Diana Guerrero-Maciá

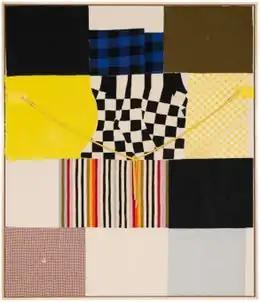
Diana Guerrero-Maciá, "The Devil's Daughter is Getting Married", wool, dye, deconstructed clothing and textiles on canvas, 57.5" x 49.5", 2020.

Diana Guerrero-Maciá (born 1966) is an American studio-based artist who has produced paintings, works on paper, prints and sculpture. She is known for her hybrid or "unpainted paintings"—works constructed with fabric cutwork, collage, stitching and dye that collapse boundaries between the fields of painting, fiber and design and challenge distinctions between "high" art and craft. Her largely abstract work samples and revises multiple materials, symbols and typography, and graphic elements such as grids, stripes and archetypal shapes to engage with color, iconography and diverse cultural movements and conventions.